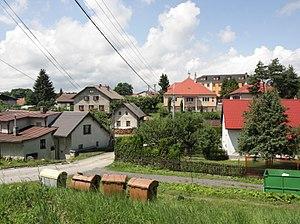
Světnov est une commune du district de Žďár nad Sázavou, dans la région de Vysočina, en République tchèque. Sa population s'élevait à 472 habitants en 2019.